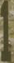
Number: 1